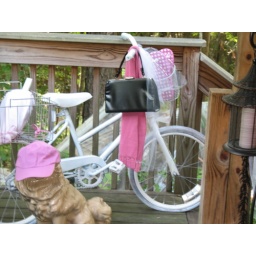
Even the dog got in on the pink action